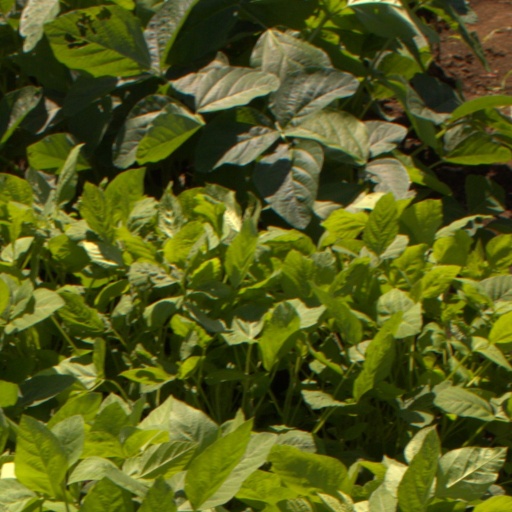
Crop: soybean